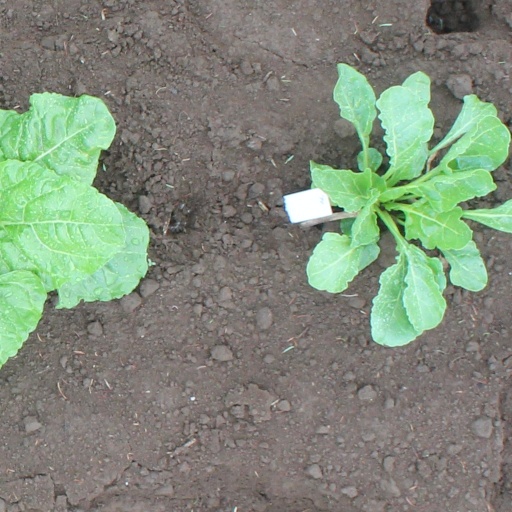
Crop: sugar beet